Alcoholic drinks in China

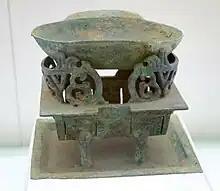
A bowl and stove used for the preparation of alcohol during the early Han dynasty.

Chinese alcohol predates recorded history. Dried residue extracted from 9,000-year-old pottery implies that early beers were already being consumed by the Neolithic peoples in the area of modern China. Made from rice, honey, grapes, and hawthorn, it seems to have been produced similarly to that of Mesopotamia and Ancient Egypt.